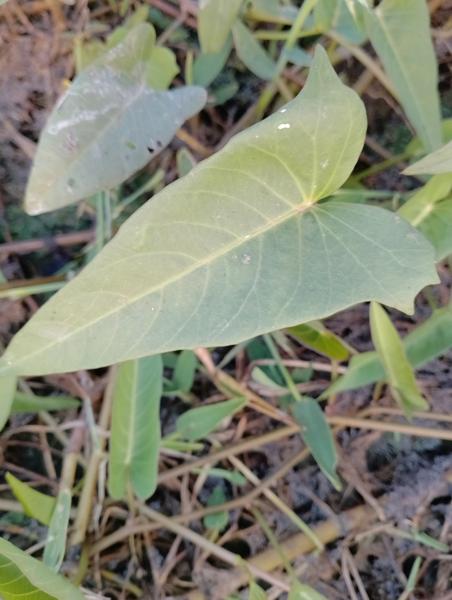
Weed species: Ipomoea aquatic